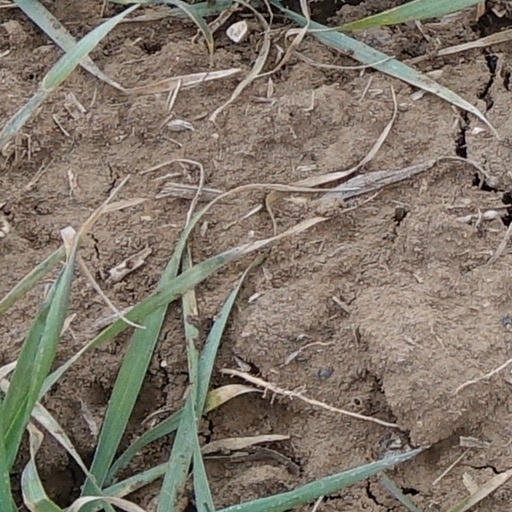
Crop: wheat